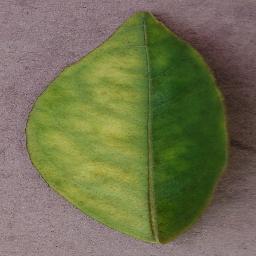
Label: Orange___Haunglongbing_(Citrus_greening)